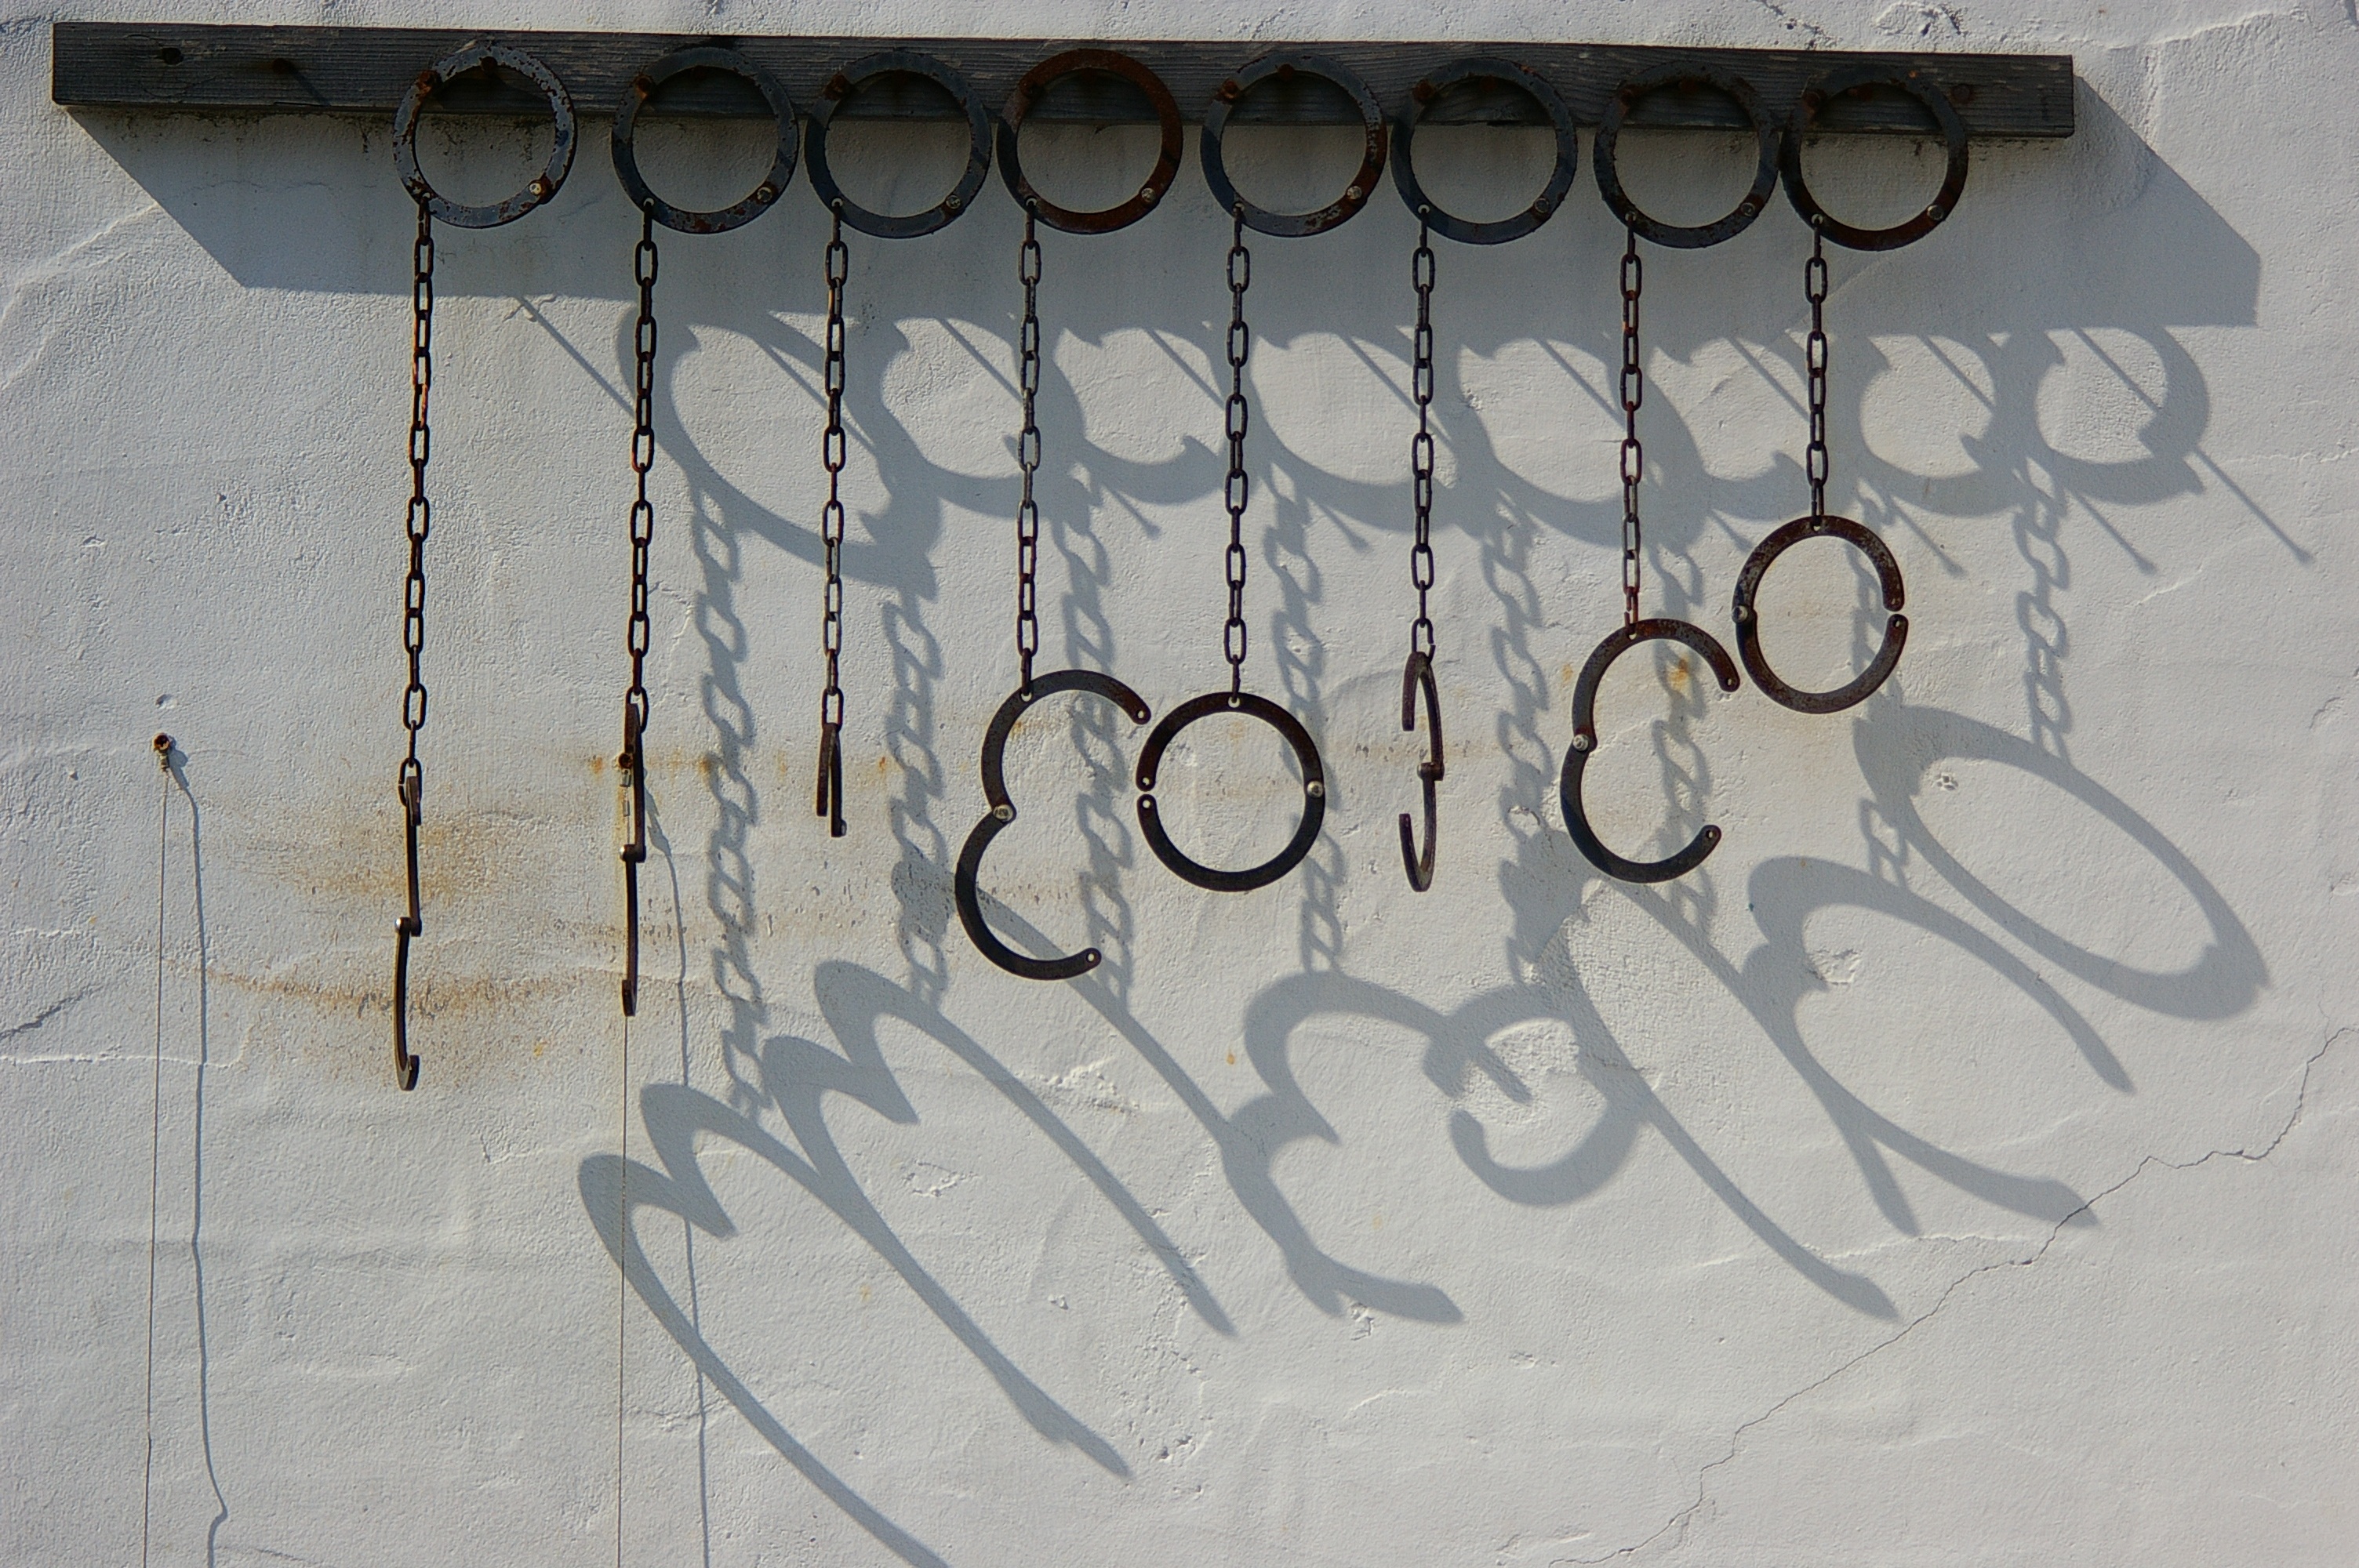
cosmos, wall, lighting, art, sketch, drawing, iron, calligraphy, independence hall, suwon, suwon hwaseong